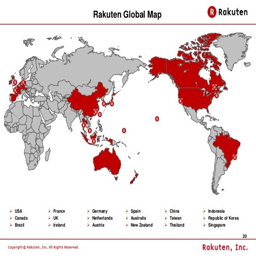
from japan to the uk map